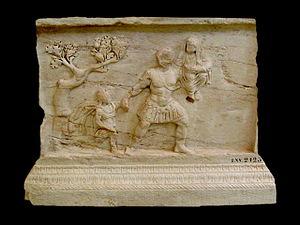
détail de l'autel de la gens augusta
L'autel de la Gens Augusta est un autel sacrificiel d'époque romaine consacré au culte impérial, découvert sur le flanc de la colline de Byrsa, au sein du site archéologique de Carthage et conservé au musée national du Bardo, dans la salle dite de Carthage occupant l'ancien patio du palais beylical.